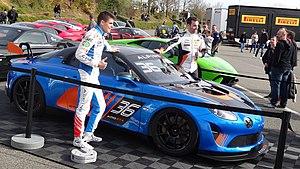
51e Coupes de Pâques (sport automobile), sur le Circuit Paul Armagnac à Nogaro (Gers)
Le Championnat de France FFSA GT / French GT4 Cup 2018 est la vingt-deuxième édition du Championnat de France FFSA GT.